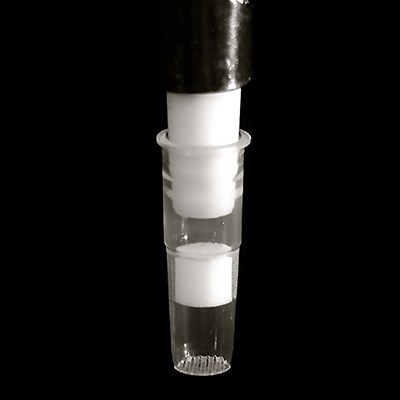
mPrep pipette filter couplers
Filter couplers prevent the introduction of damaging reagents into pipettors. They also improve the fit of mPrep/g capsules on some pipettors. Pack includes 16 filter couplers and a capsule storage box. Available in two pore sizes: Standard mPrep/f30: nominal 30um pore size filter appropriate for most applications. Extreme mPrep/f13: nominal 13um pore size filter for use with biohazards and very aggressive reagents.
Brand: mPrep
Category: Business & Industrial > Science & Laboratory > Laboratory Supplies > Pipettes